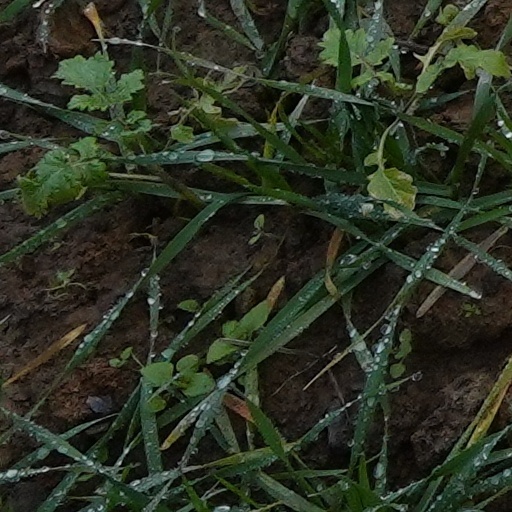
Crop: wheat